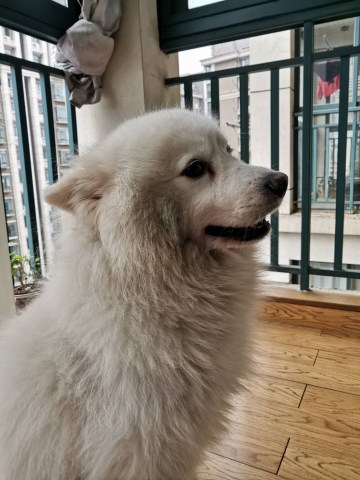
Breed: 2192-n000088-Samoyed